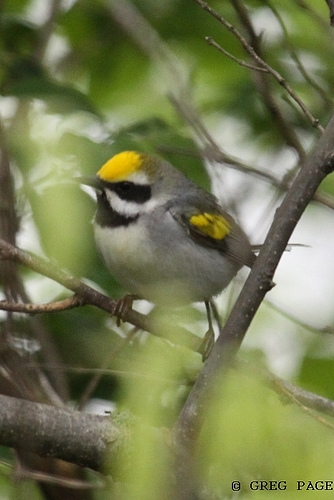
this bird has a white belly with a yellow spot on its side and has a yellow spot on the top of its head.
this is a grey bird with a yellow wing and a yellow crown.
this bird is grey, black, and yellow in color with a small pointy black beak and black eye rings.
small bird with yellow crown, white eyebrow and cheek patch, black throat
this bird has a yellow patch on its head and a black eye patch as well as a grey body.
this bird has a yellow crown and coverlets, white belly, black throat, and webbed feet.
the birds body is silver and has a black, yellow and white head.
this bird has a small head compared to its body and while it mostly grey all over, it has patches of bright yellow on its wing and crown.
this bird has a yellow crown as well as a grey belly
this bird has a vibrant yellow crown, small spotted yellow wings and a grey side.
Species: Golden Winged Warbler